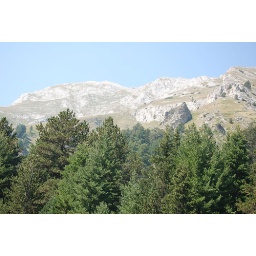
A view of the mountains in Pirin mountain national part